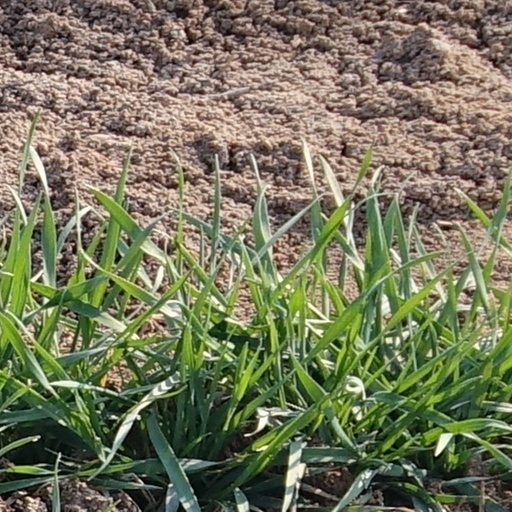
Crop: wheat